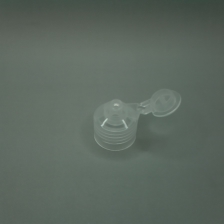
Color: white/transparent
Cap type: flip-top cap